Basilica of St. John the Baptist

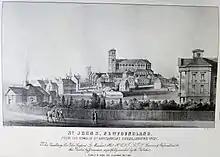
St. John's from Government House, with the basilica in the background, 1851. Work on the basilica was not completed until 1855.

Built between 1839–1855, the Basilica-Cathedral is located on the highest ridge overlooking the city of St. John's, Newfoundland and Labrador. The church is not oriented on an east-west axis, nor does it face toward the narrows that form the entrance to St. John's harbour, but rather, it was constructed on an orientation with its facade facing the line of the rising sun on the Winter Solstice, and the setting sun at the Summer Solstice, just as the medieval Chartres Cathedral is oriented on a solstitial axis.